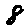
Label: 8